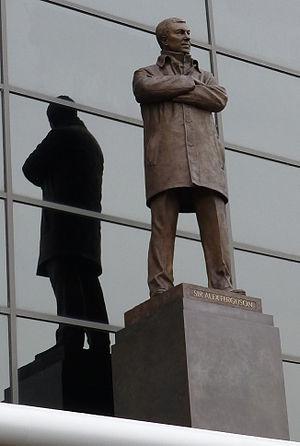
Old Trafford est un stade de football situé dans le comté du Grand Manchester, en Angleterre.
"Le Manchester United Football Club est un club de football anglais basé dans le district de Trafford, à proximité de la ville de Manchester, dans son stade d'Old Trafford dans le Grand Manchester. Fondé en 1878 sous le nom de Newton Heath, Manchester United évolue à Old Trafford, son stade historique, qui tire son surnom de ""Théâtre des Rêves"" des exploits réalisés au fil des années par le club mancunien.